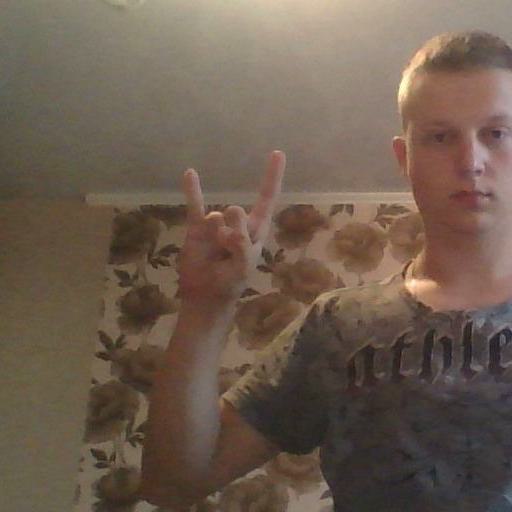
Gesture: rock